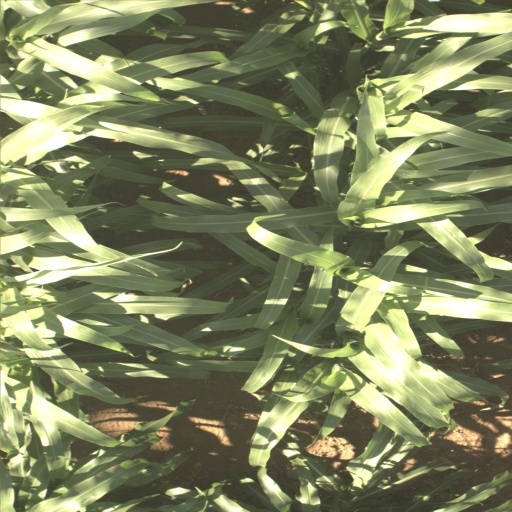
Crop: sorghum